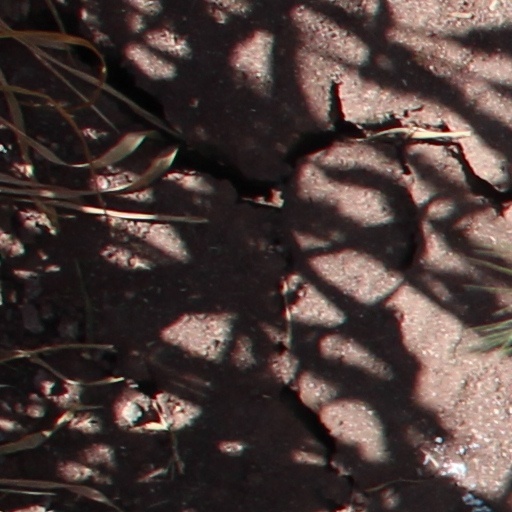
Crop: wheat